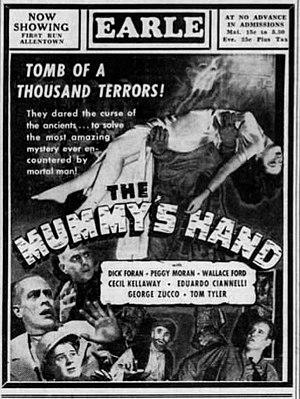
La Main de la momie est un film américain réalisé par Christy Cabanne, sorti en 1940.